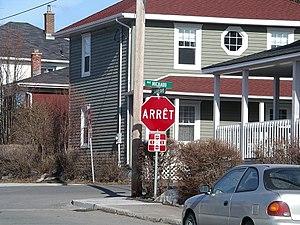
Intersection de l'avenue Michaud et de la rue Notre-Dame Ouest dans le district Saint-Robert de la ville de Rimouski, au Québec.